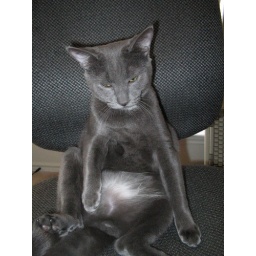
Cinders in the computer chair